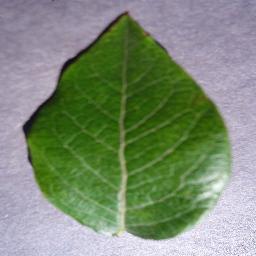
Label: Blueberry___healthy